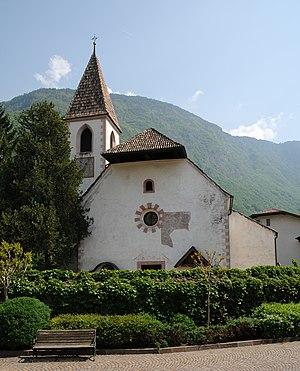
Gargazzone est une commune italienne d'environ 1 700 habitants située dans la province autonome de Bolzano dans la région du Trentin-Haut-Adige dans le nord-est de l'Italie.